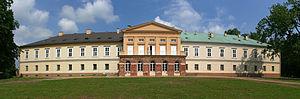
La famille de Dyhrn ou de Dyherrn est une famille de la noblesse immémoriale germanique originaire du margraviat de Misnie. Son nom a été mentionné la première fois par écrit en 1276 pour évoquer le seigneur Conrad de Diera. Elle est divisée en plusieurs branches, comme: